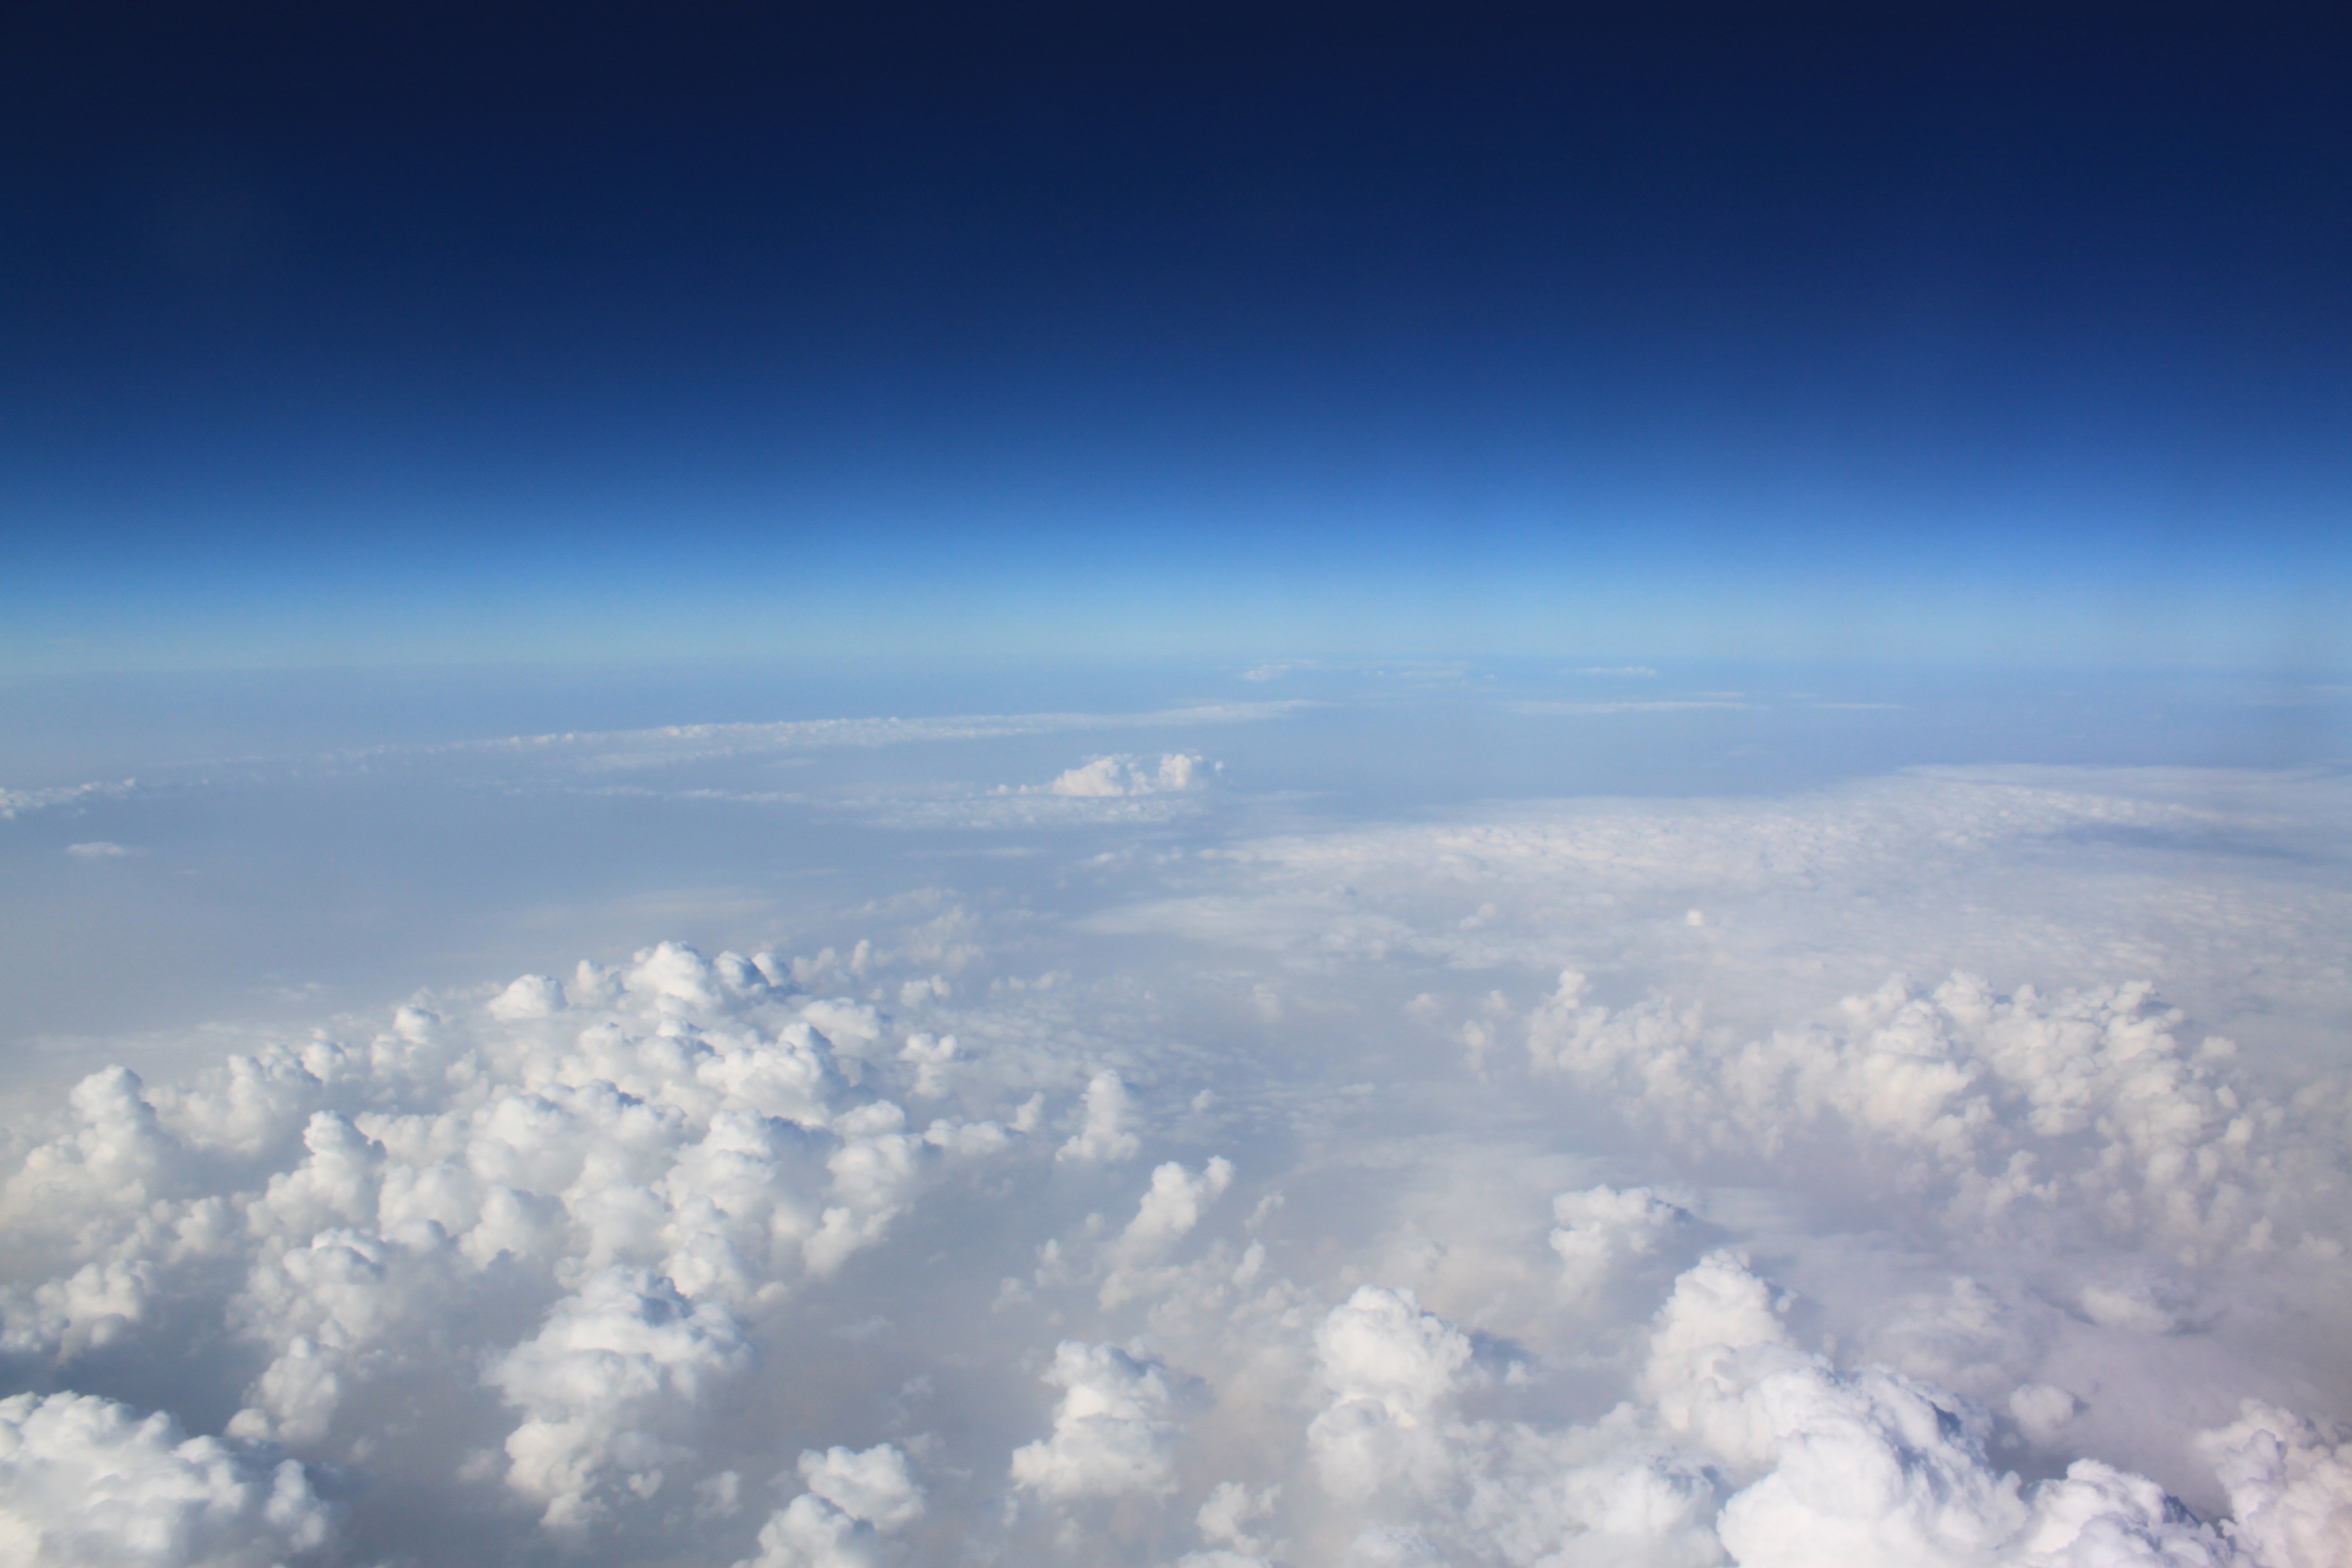
horizon, wing, cloud, sky, sunlight, atmosphere, mountain range, flight, cumulus, plain, blue sky, high altitude, the clouds, meteorological phenomenon, atmosphere of earth